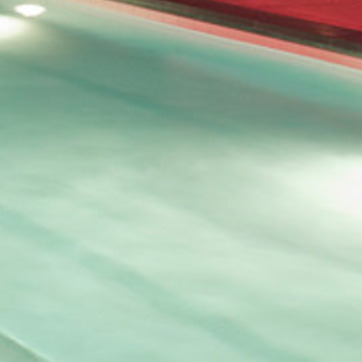
Material: water